KiHa 80 series

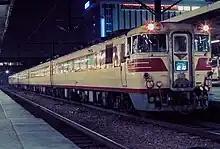
KiHa 82 series set on "Hokuto" service stopped at Sapporo, 1986

In the October 1, 1981 timetable revision, the number of "Ōzora" return workings using KiHa 80 series sets would be reduced to one, and the number of cars on "Ōtori" services would be reduced by one. Three "Hokuto" return workings (along with one "Ōzora" service) were transferred to the .